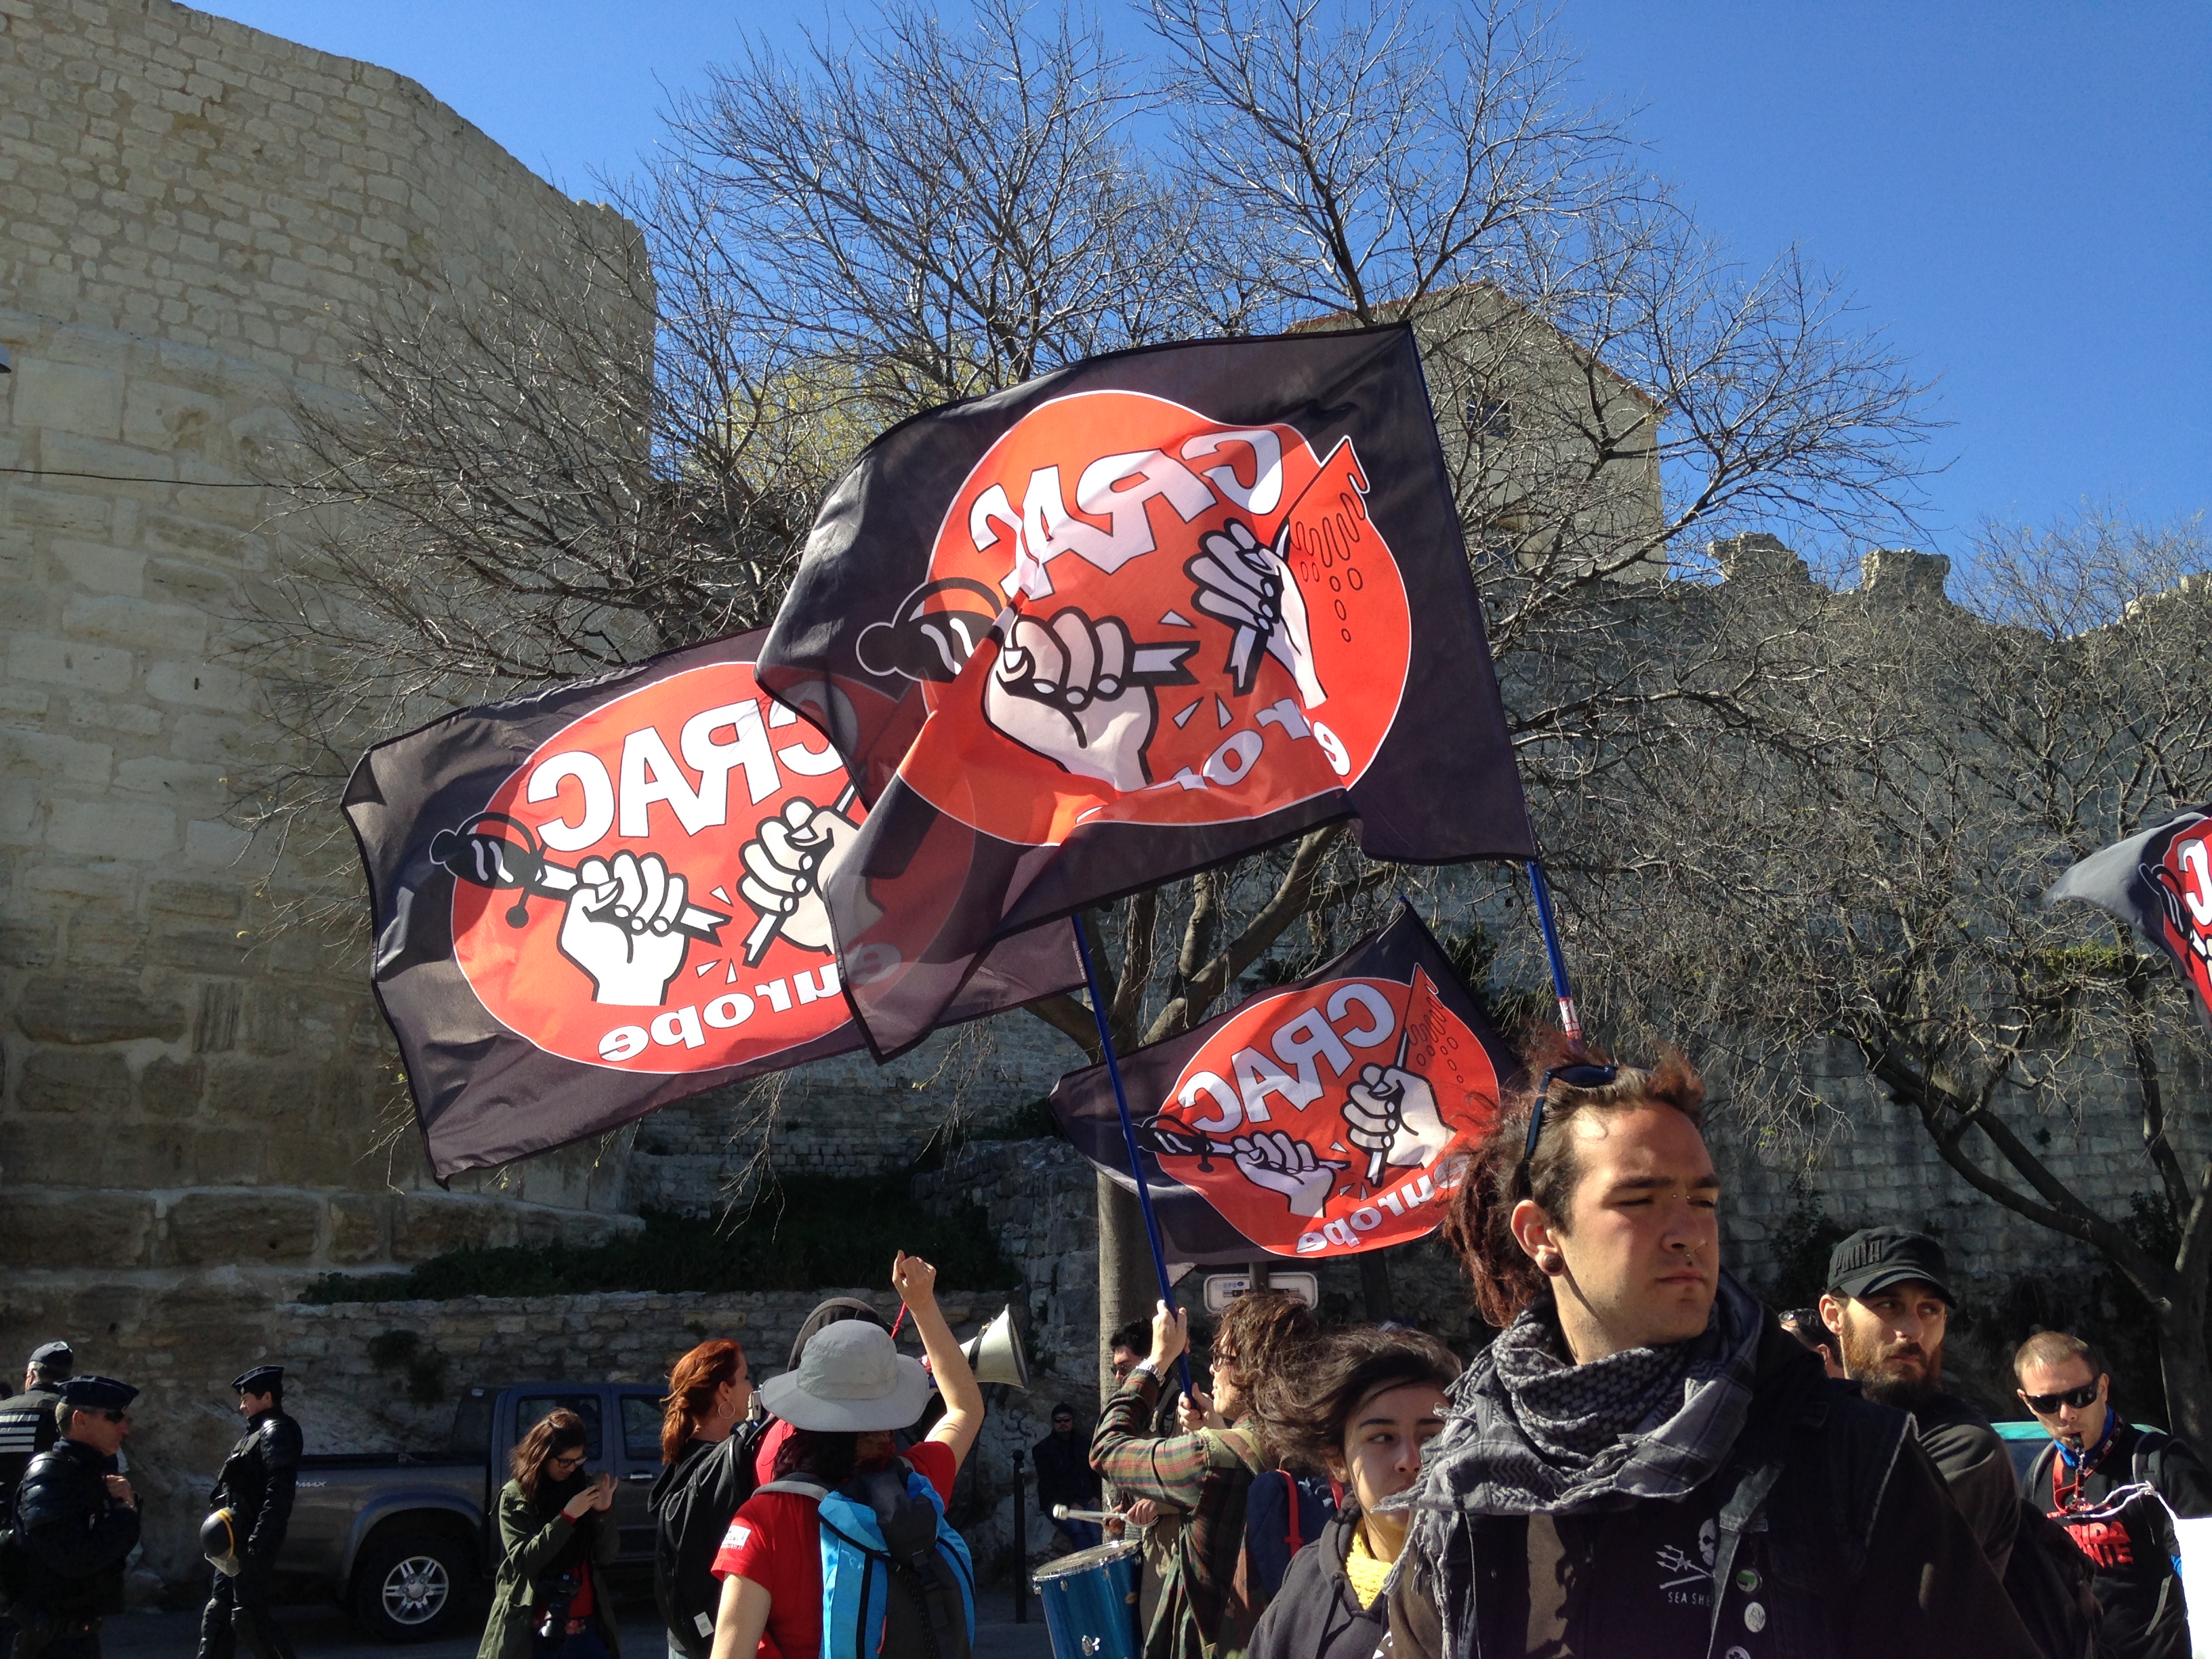
france, europe, midi, provence, arnes, southfrance, mditerrane, demonstration, camargue, taureaux, tortures, corridas, bullfighting, stierkmpfe, arles, bulls, crac, massacres, stieren, protestations, militantsanticorridas